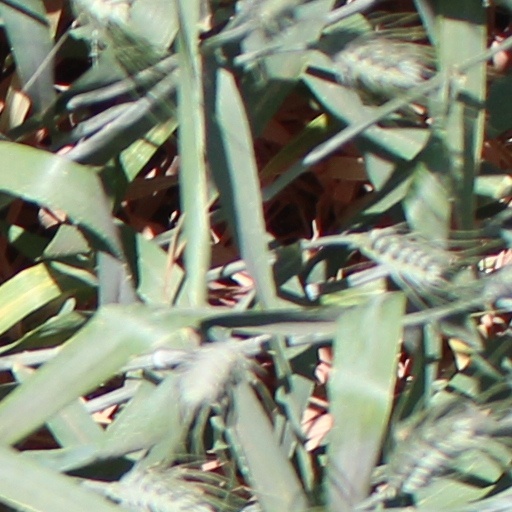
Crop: wheat